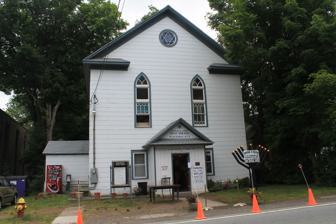
Building: B'nai Israel Synagogue (Woodbourne, New York)
Country: United States of America
Year built: 1922
Synagogue in Sullivan County, New York, US For similarly named synagogues, see B'nai Israel . B'nai Israel Synagogue Front of the synagogue, in 2012 Religion Affiliation Orthodox Judaism Rite Nusach Ashkenaz Ecclesiastical or organisational status Synagogue Leadership Rabbi Mordechai Jungreis Status Active Location Location 457 NY Route 52 , Woodbourne , New York 12788 Country United States Location in New York Geographic coordinates 41°45′29″N 74°36′08″W / 41.75806°N 74.60222°W / 41.75806; -74.60222 Architecture Type Synagogue architecture Style Carpenter Gothic Date established (as a congregation) Completed 1922 Materials Timber frame Website thewoodbourneshul .com B'nai Israel Synagogue U.S. National Register of Historic Places Area less than one acre NRHP reference No. 98001620 Added to NRHP January 15, 1999 B'nai Israel Synagogue , more commonly called The Woodbourne Shul , is an Orthodox Jewish congregation and historic, yet popular, synagogue , located at 457 NY State Route 52 , in Woodbourne , in the Town of Fallsburg , in the Catskills region of Sullivan County , New York , in the United States. The congregation follows the Ashkenazi rite . History The first rabbi of the synagogue was David Isaac Godlin (1868-1943). The synagogue was built in 1920 and is a two-story building above a shallow concrete basement. It is a wood-frame structure, three bays wide by four bays deep and surmounted by a steep gable roof with deep wooden cornice. The synagogue building was added to the National Register of Historic Places in 1999. Modern times In 2010, Rabbi Mordechai Jungreis , Rebbe of the Nikolsburg-Woodbourne Hasidic dynasty , purchased the synagogue building, then in decline, from the congregation board for $120,000. Jungreis also leads a congregation in the Borough Park neighborhood of Brooklyn . After completing necessary repairs, in the first year of acquisition, approximately 2,000 attended the shul throughout the summer. By summer 2011, the amount of attendees had tripled. In the 2014 summer, the shul had approximately 10,000 weekly attendees; and in the summer of 2015, approximately 120,000 people attended the shul ; described by some as a Minyan factory, with minyanim commencing every ten minutes throughout the day,  from early morning to past midnight. The synagogue was initially used during the summer months, from Memorial Day to Labor Day , when Sullivan County sees a large influx of Jewish vacationers. After COVID more people began using the synagogue during the year and now it is currently open all year long. References